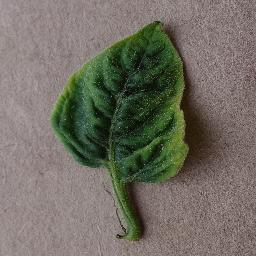
Label: Tomato___Tomato_Yellow_Leaf_Curl_Virus